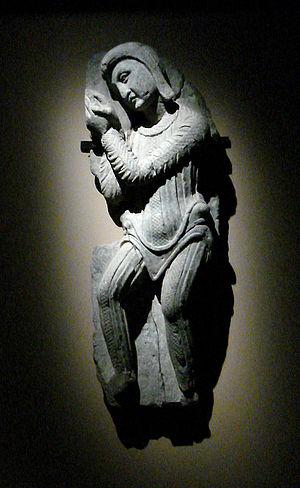
Dévot. Pakistan. Swat. Butkara I. Schiste, 67,5 x 23,5 x 6,5 cm. Swat Museum (Saidu Sharif). N° B-5938. Ref.
Les Indo-Scythes sont une branche des Saces indo-européens des steppes eurasiennes qui ont migré de la Sibérie du sud en Bactriane, en Sogdiane, au Cachemire et finalement jusqu’en Arachosie puis en Inde du milieu du IIᵉ siècle av. J.-C. au Iᵉʳ siècle av. J.-C.. Leur royaume s'étendit progressivement et temporairement sur l'Afghanistan, le Pakistan et une partie de l'Inde du Nord-Ouest du IIᵉ siècle av. J.-C. jusqu'à la fin du Iᵉʳ siècle av. J.-C., époque où ils furent remplacés par les indo-parthes lesquels fondèrent leur propre royaume, indo-parthe.